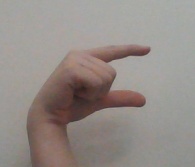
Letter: dal